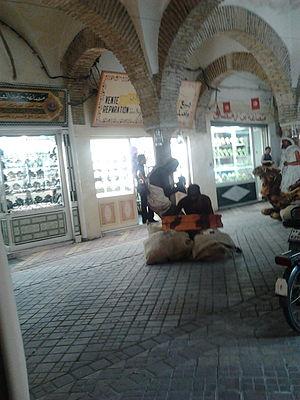
Souk El Berka - reconstitution d'une scène de vente d'esclave lors de l'evennement culturel ""Dream city"""